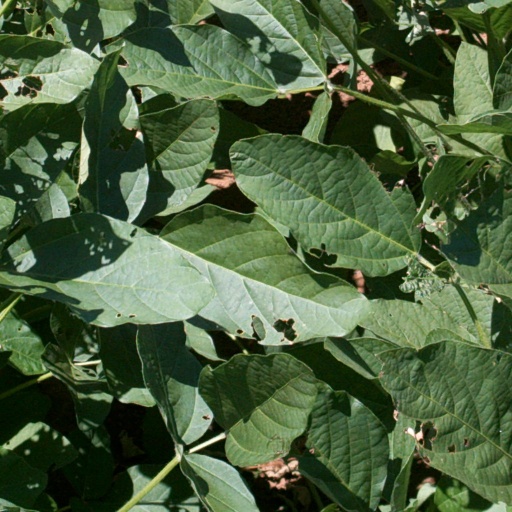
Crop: soybean